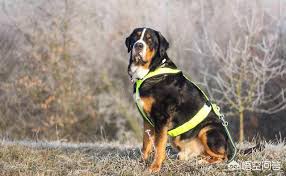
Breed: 221-n000055-EntleBucher